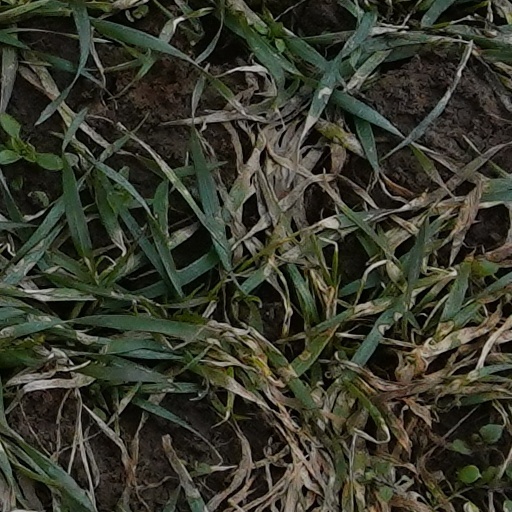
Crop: wheat